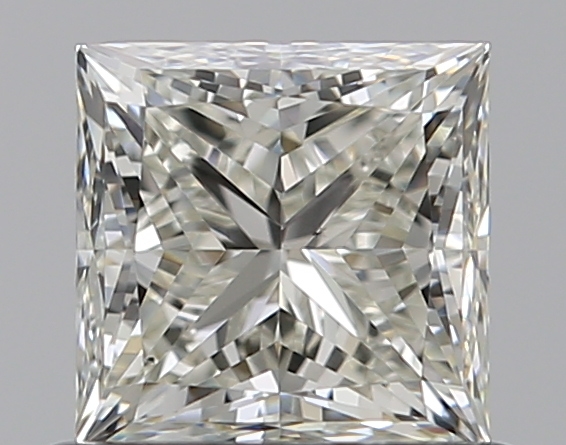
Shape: princess
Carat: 0.71
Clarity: VS2
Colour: J
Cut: EX
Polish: EX
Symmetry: VG
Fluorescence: N
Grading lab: GIA
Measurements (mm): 4.79 x 4.75 x 3.43